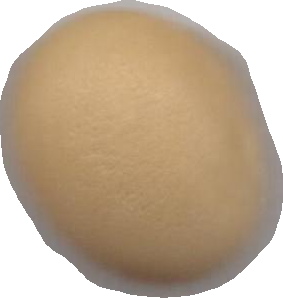
Variety: Dega